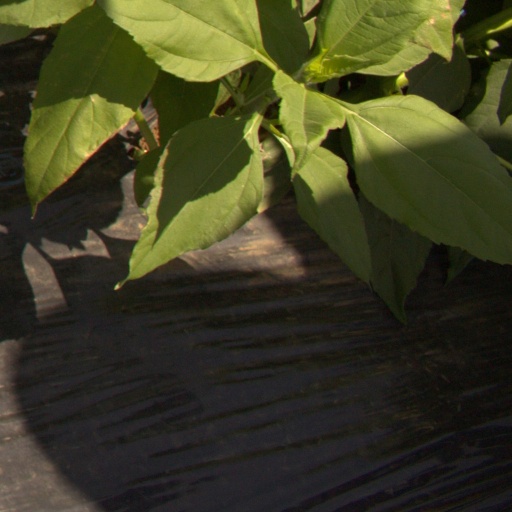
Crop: Jerusalem artichoke